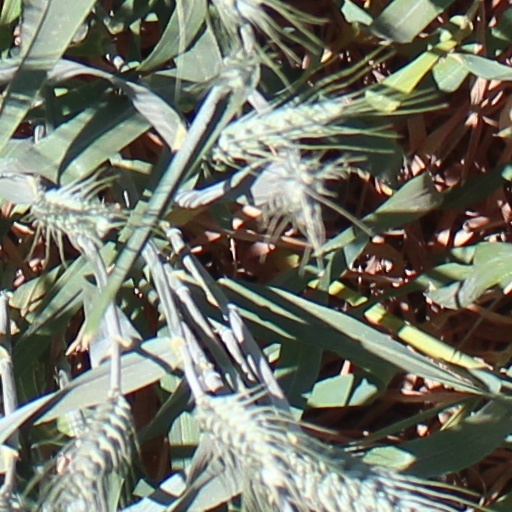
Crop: wheat